Ekiben

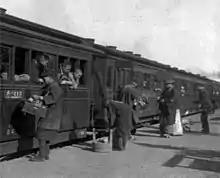
"Ekiben" vendors serving train passengers in 1902

The word "ekiben" comes from ""eki"", meaning railway station, and ""ben"", which is short for "bento" (box meal). Before the introduction of rail travel, travellers would prepare their own meal or buy meals kept in wooden "bento" boxes sold in tea houses. During the intermission of kabuki theatre performances, "makunouchi-bento" ("between-acts box lunches") were also sold. These would evolve into "ekiben" with the coming of railways. The first sale of "ekiben" is generally believed to have been at the Utsunomiya Station in 1885 which opened when the Nihon Tetsudo line linked the station to Ueno Station in Tokyo. In the beginning the "ekiben" offered were simple fare, the "ekiben" offered at Utsunomiya Station were simply "onigiri" (rice balls) wrapped in young bamboo leaves. The idea of selling "ekiben" quickly spread to railway stations around the country, and in 1888, the first standard "ekiben" with rice and a few side dishes were sold at Himeji Station.